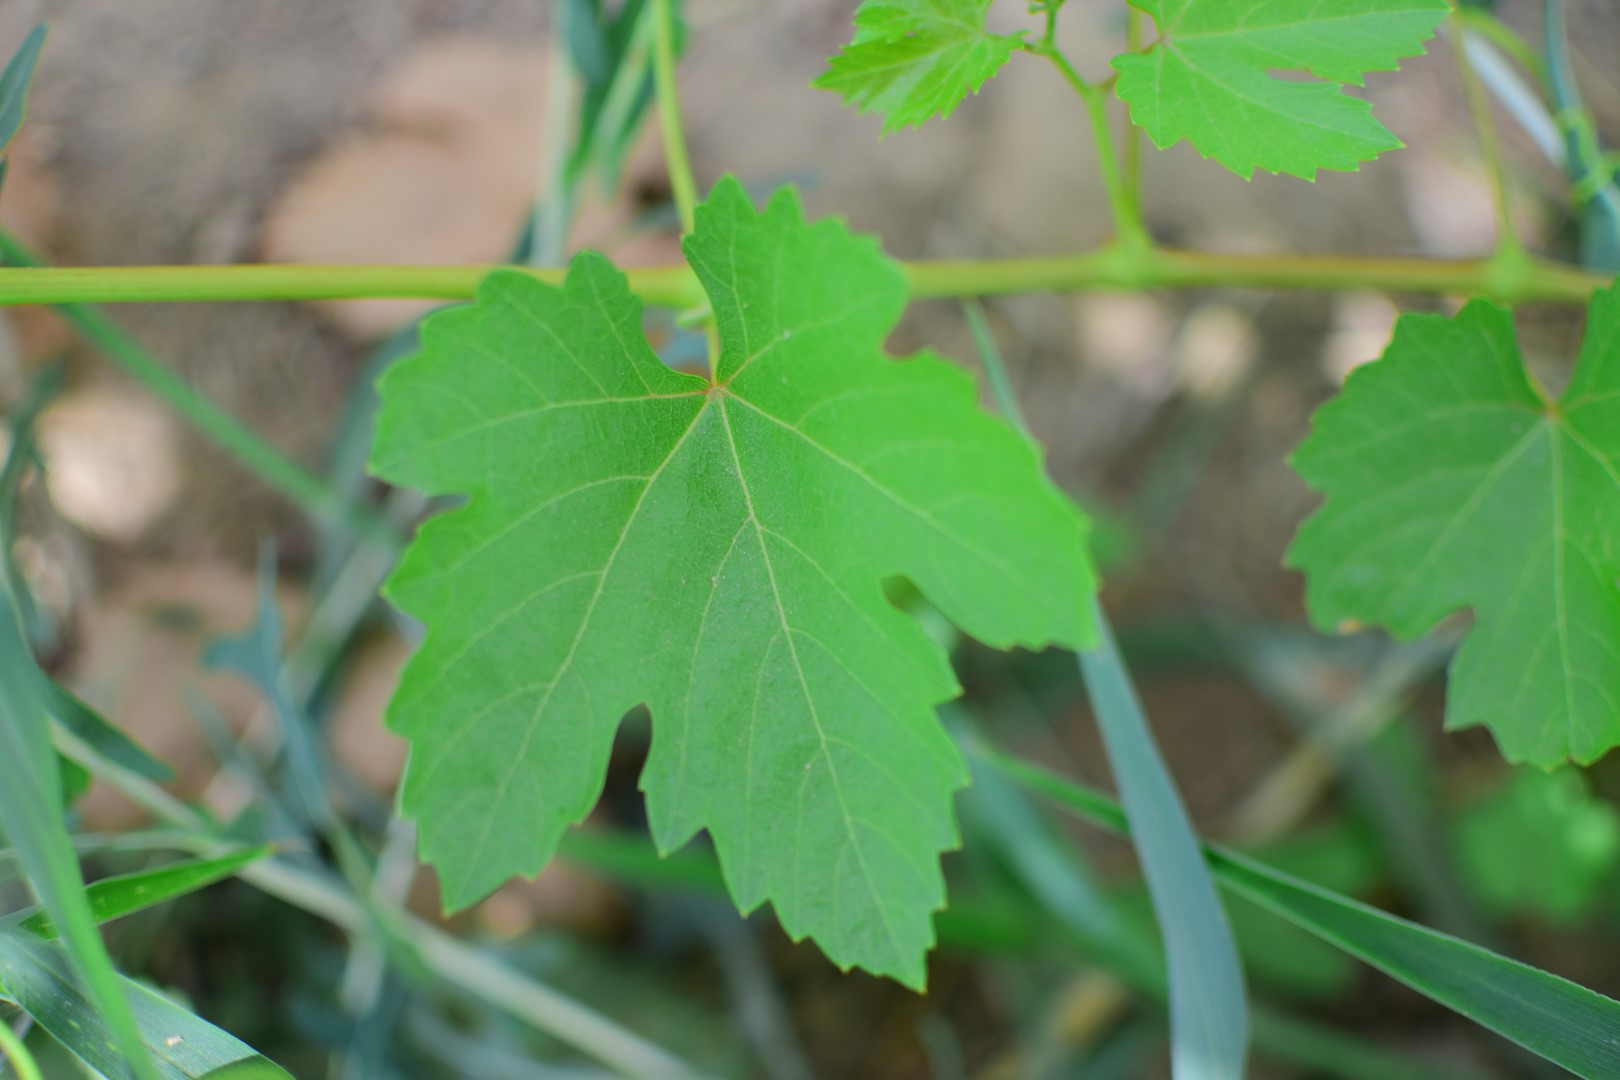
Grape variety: Shdah